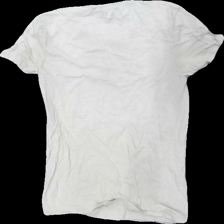
View: back
Type: T-shirt
Category: Men
Brand: Not in the list
Brand text on label: Saturday republic
Colors: Beige, Blue, Black, Multicolor
Pattern: Other
Stains: Major
Smell: Minor
Price range: <50
Recommended usage: Export
Description: T-shirt with print